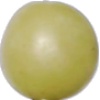
Label: Grape White 2